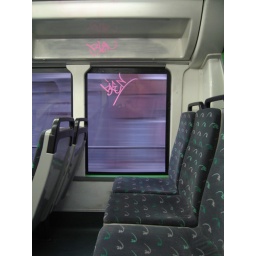
rear seats of a bus. you can see me in that window :)